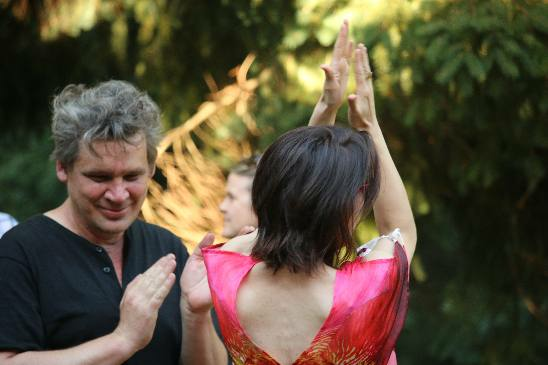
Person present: Yes